C. R. Smith

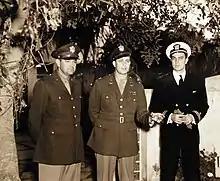
Gen. Smith with Elliott and Franklin Roosevelt Jr. at the Casablanca Conference

Smith's abilities were first recognized by Texas industrialist Alva Pearl Barrett, who in 1928 set up the airline Texas Air Transport (TAT), which became Southern Air Transport. Smith joined SAT as a vice president in 1929, and through a series of mergers SAT became part of American Airlines. American's owner, E. L. Cord, hired Smith to run the nationwide network based on his able management of the Southern operation. In 1934, he became president of American Airlines.